Pad Factory

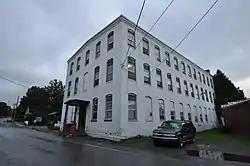

The PAD Factory is a historic factory building located at Ticonderoga in Essex County, New York. It was built in 1893 and is a 3-story, five-by-three-bay brick industrial building with a fieldstone foundation and a low pitched gable roof. It was originally built for the manufacture of blank books, but was used almost immediately for a variety of purposes including a temporary school and shirt factory. It was converted for residential and commercial uses in 1981.